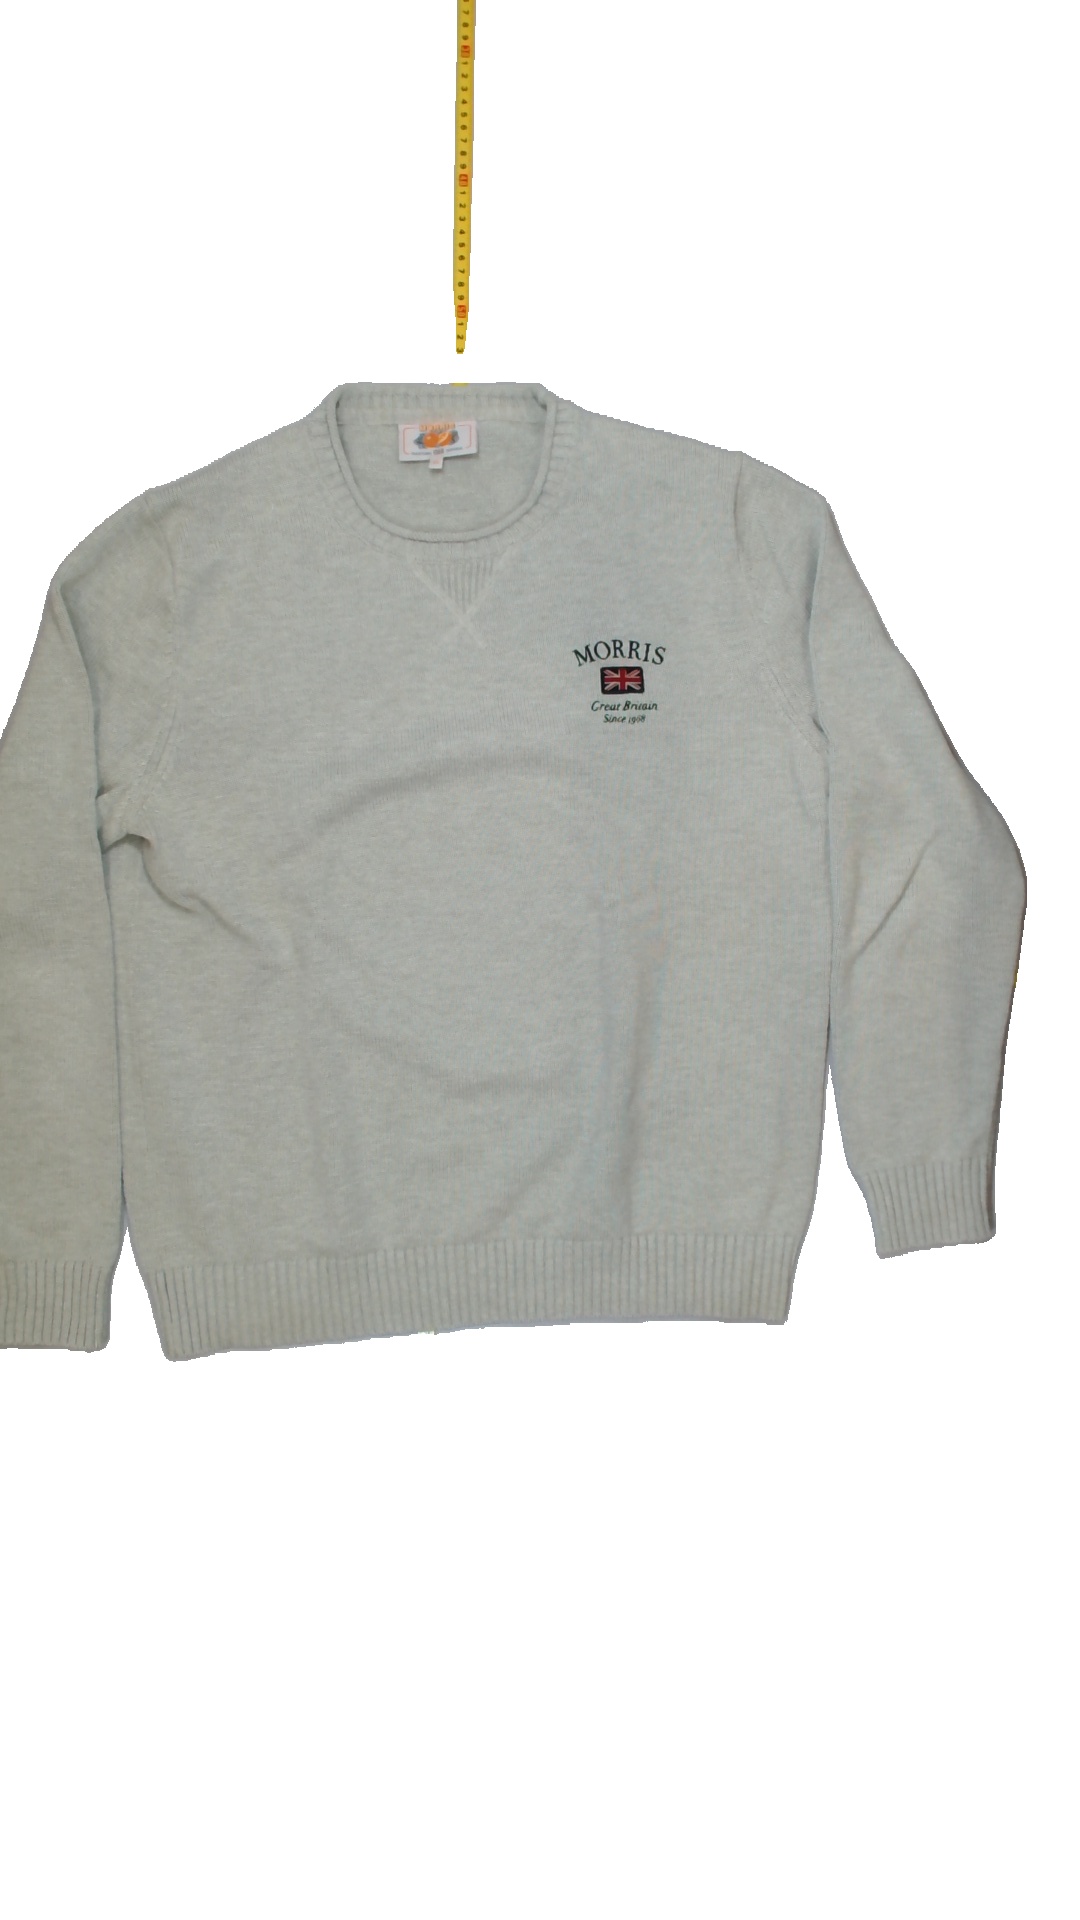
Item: Sweater (Ladies)
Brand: Morris
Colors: Green
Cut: C-collar, Regular
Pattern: Logo print
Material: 100%cotton
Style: No trend
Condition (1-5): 4
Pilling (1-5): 5
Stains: No
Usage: Reuse
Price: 150-250